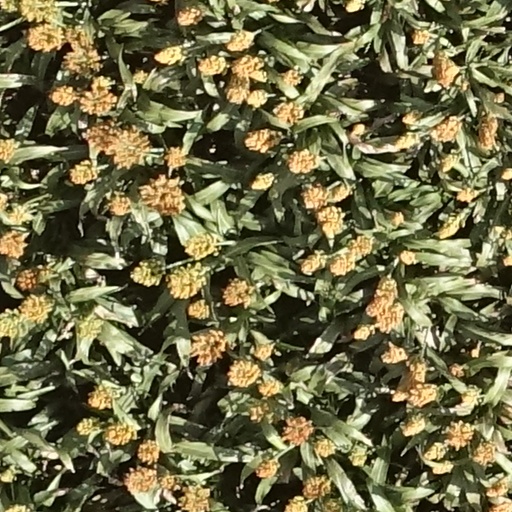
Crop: sorghum